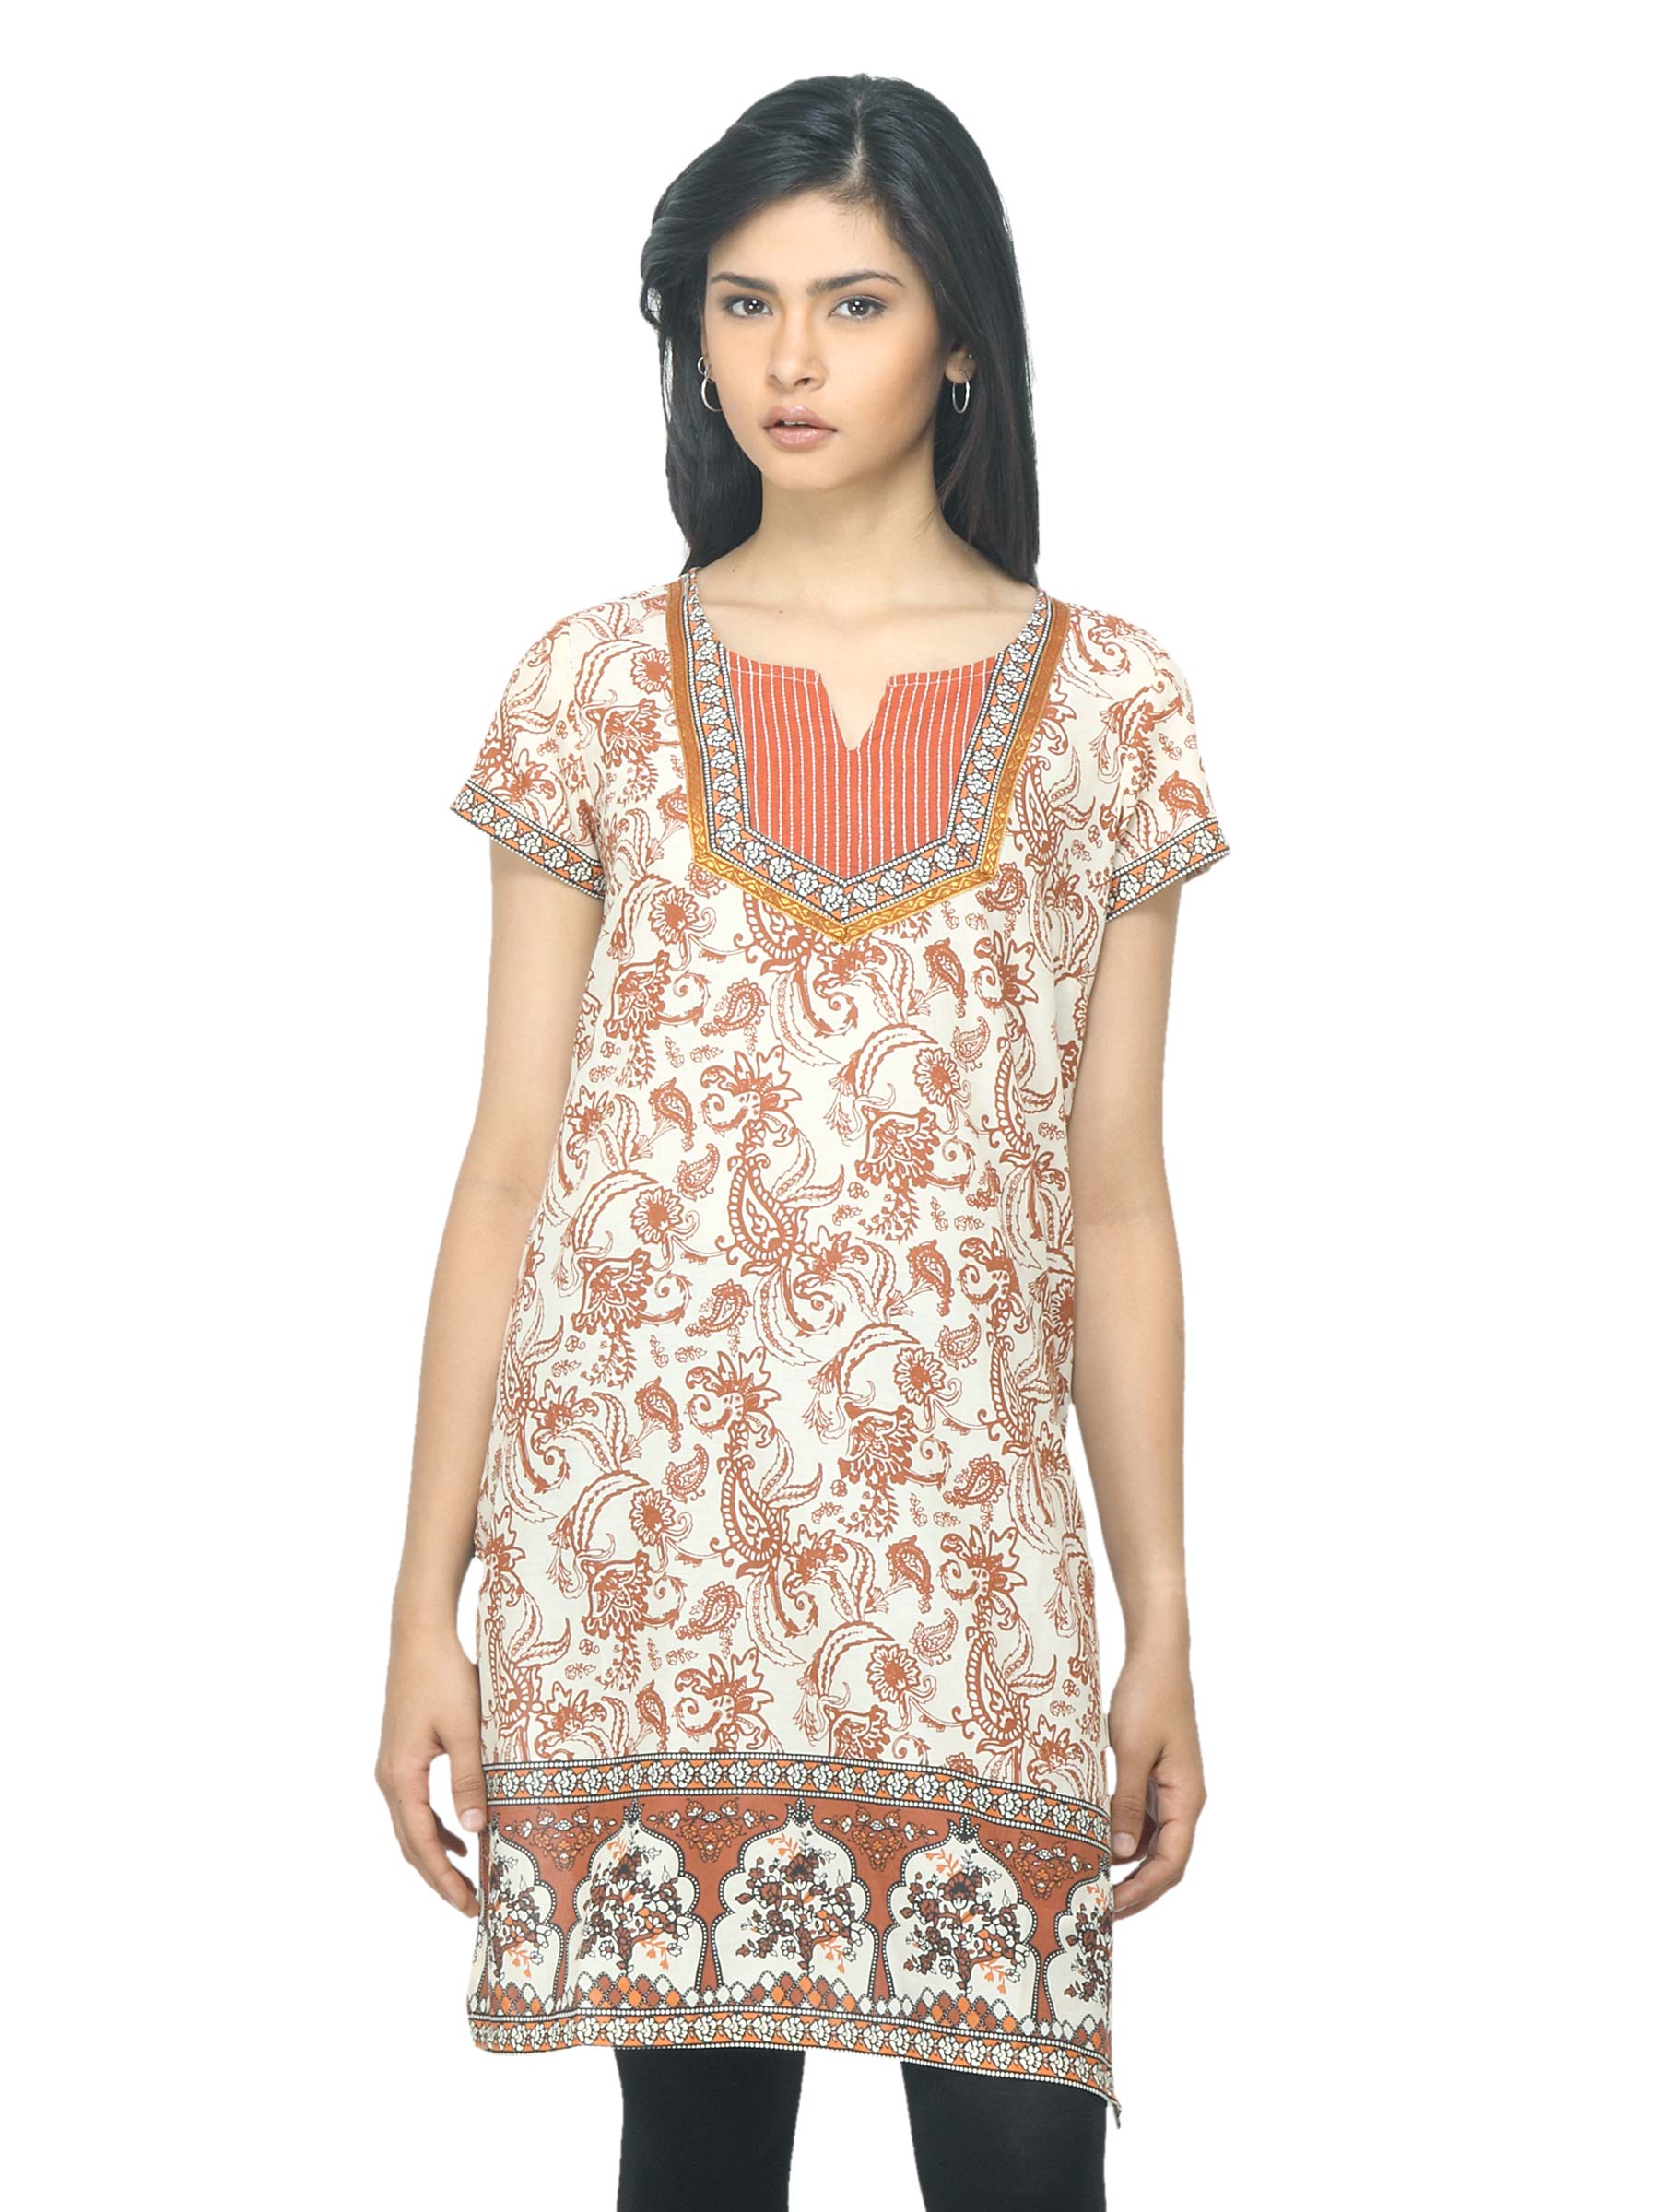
Aurelia Women Printed Brown Kurta
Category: Apparel / Topwear / Kurtas
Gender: Women
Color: Off White
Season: Summer 2012
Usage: Ethnic